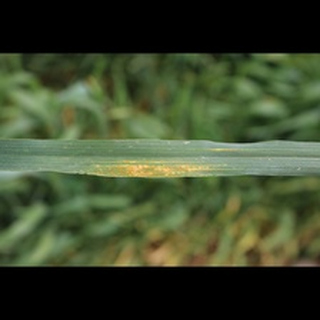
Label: wheat_brown_rust